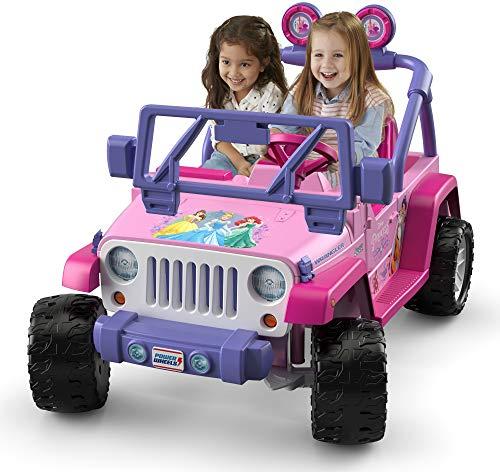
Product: Power Wheels Disney Princess Jeep Wrangler
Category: Toys & Games | Tricycles, Scooters & Wagons | Ride-On Toys & Accessories
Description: Adorable Disney Princess colors and graphics.
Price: $240.99
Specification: ProductDimensions:5x5x5inches|ItemWeight:1pounds|ShippingWeight:63pounds(Viewshippingratesandpolicies)|ASIN:B079JKPX4P|Californiaresidents:ClickhereforProposition65warning|Itemmodelnumber:FLC45|Manufacturerrecommendedage:36months-7years